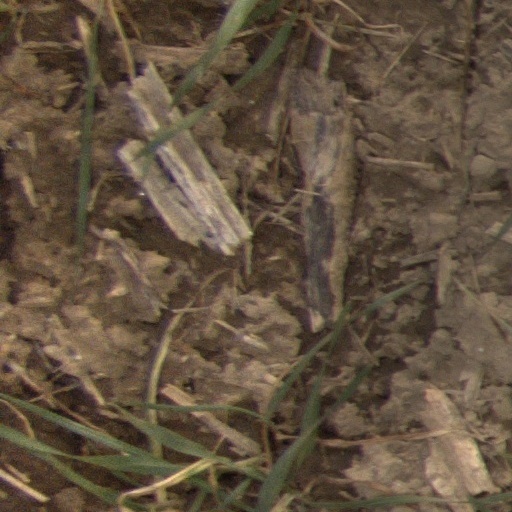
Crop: wheat